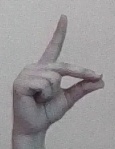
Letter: ta